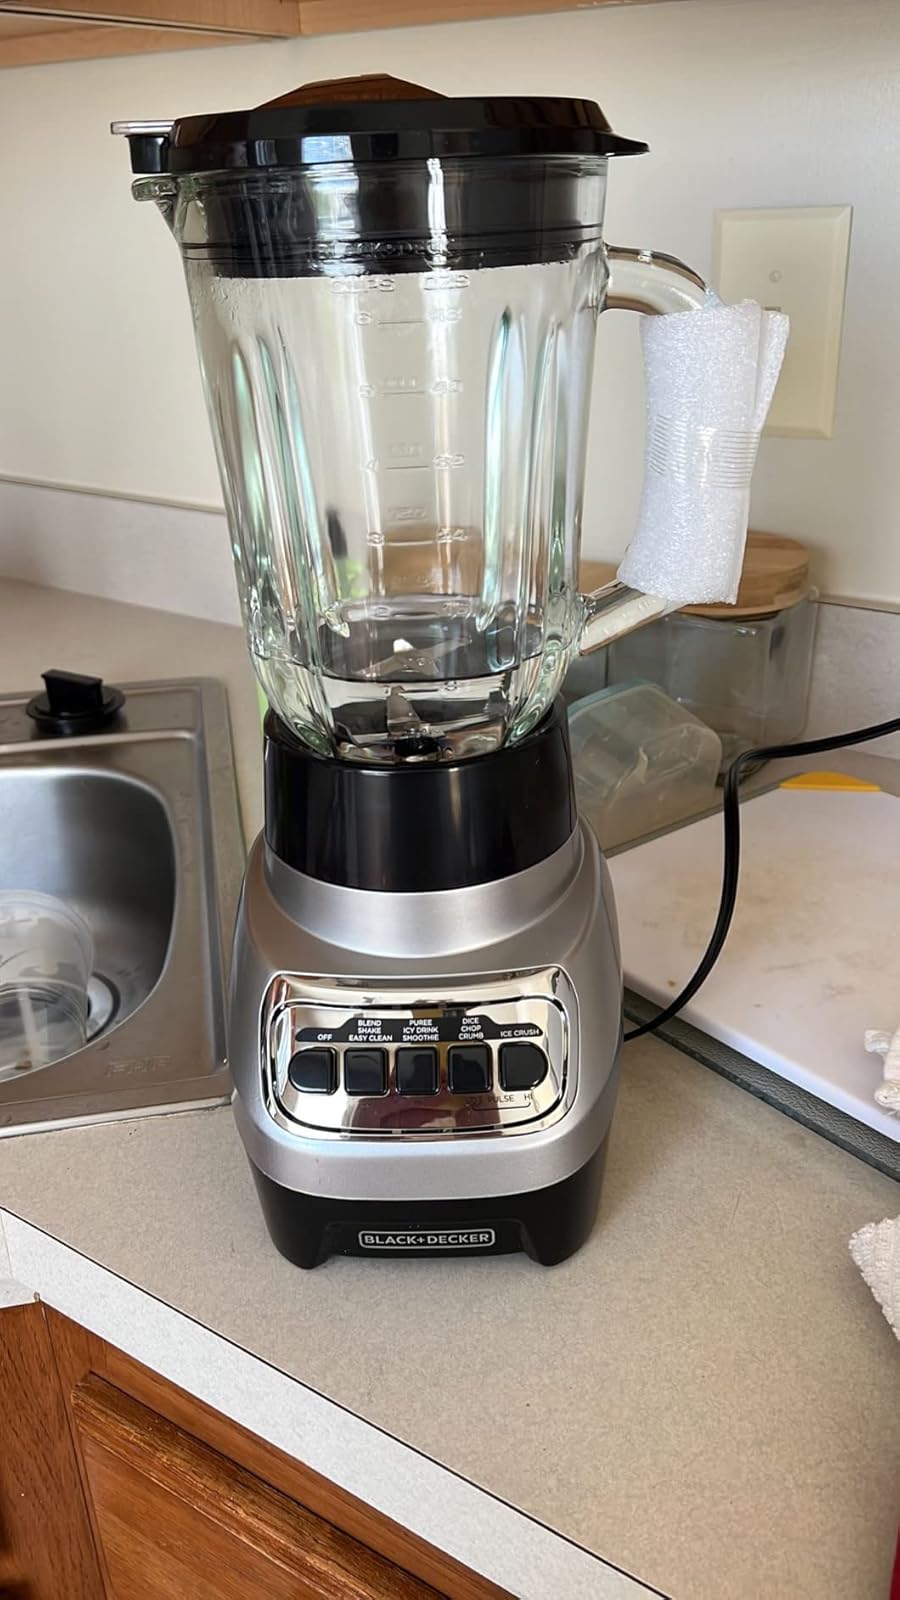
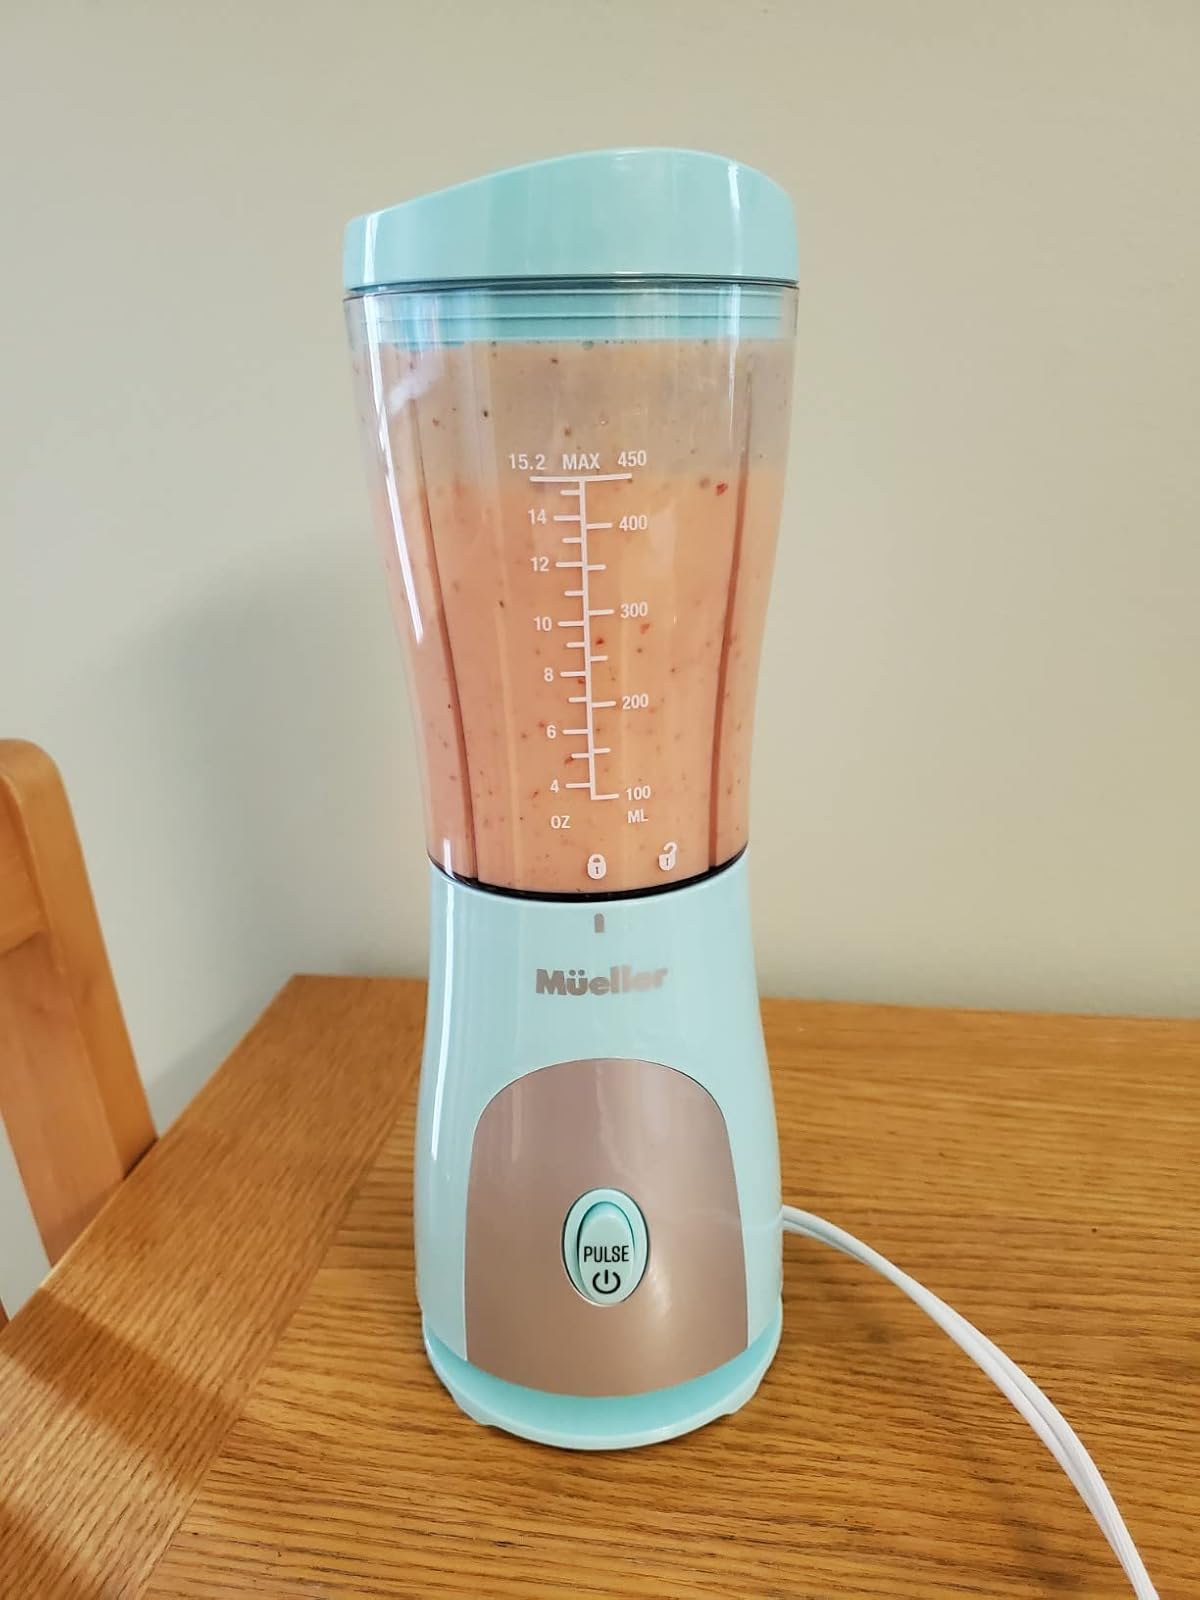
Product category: items_blender
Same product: no